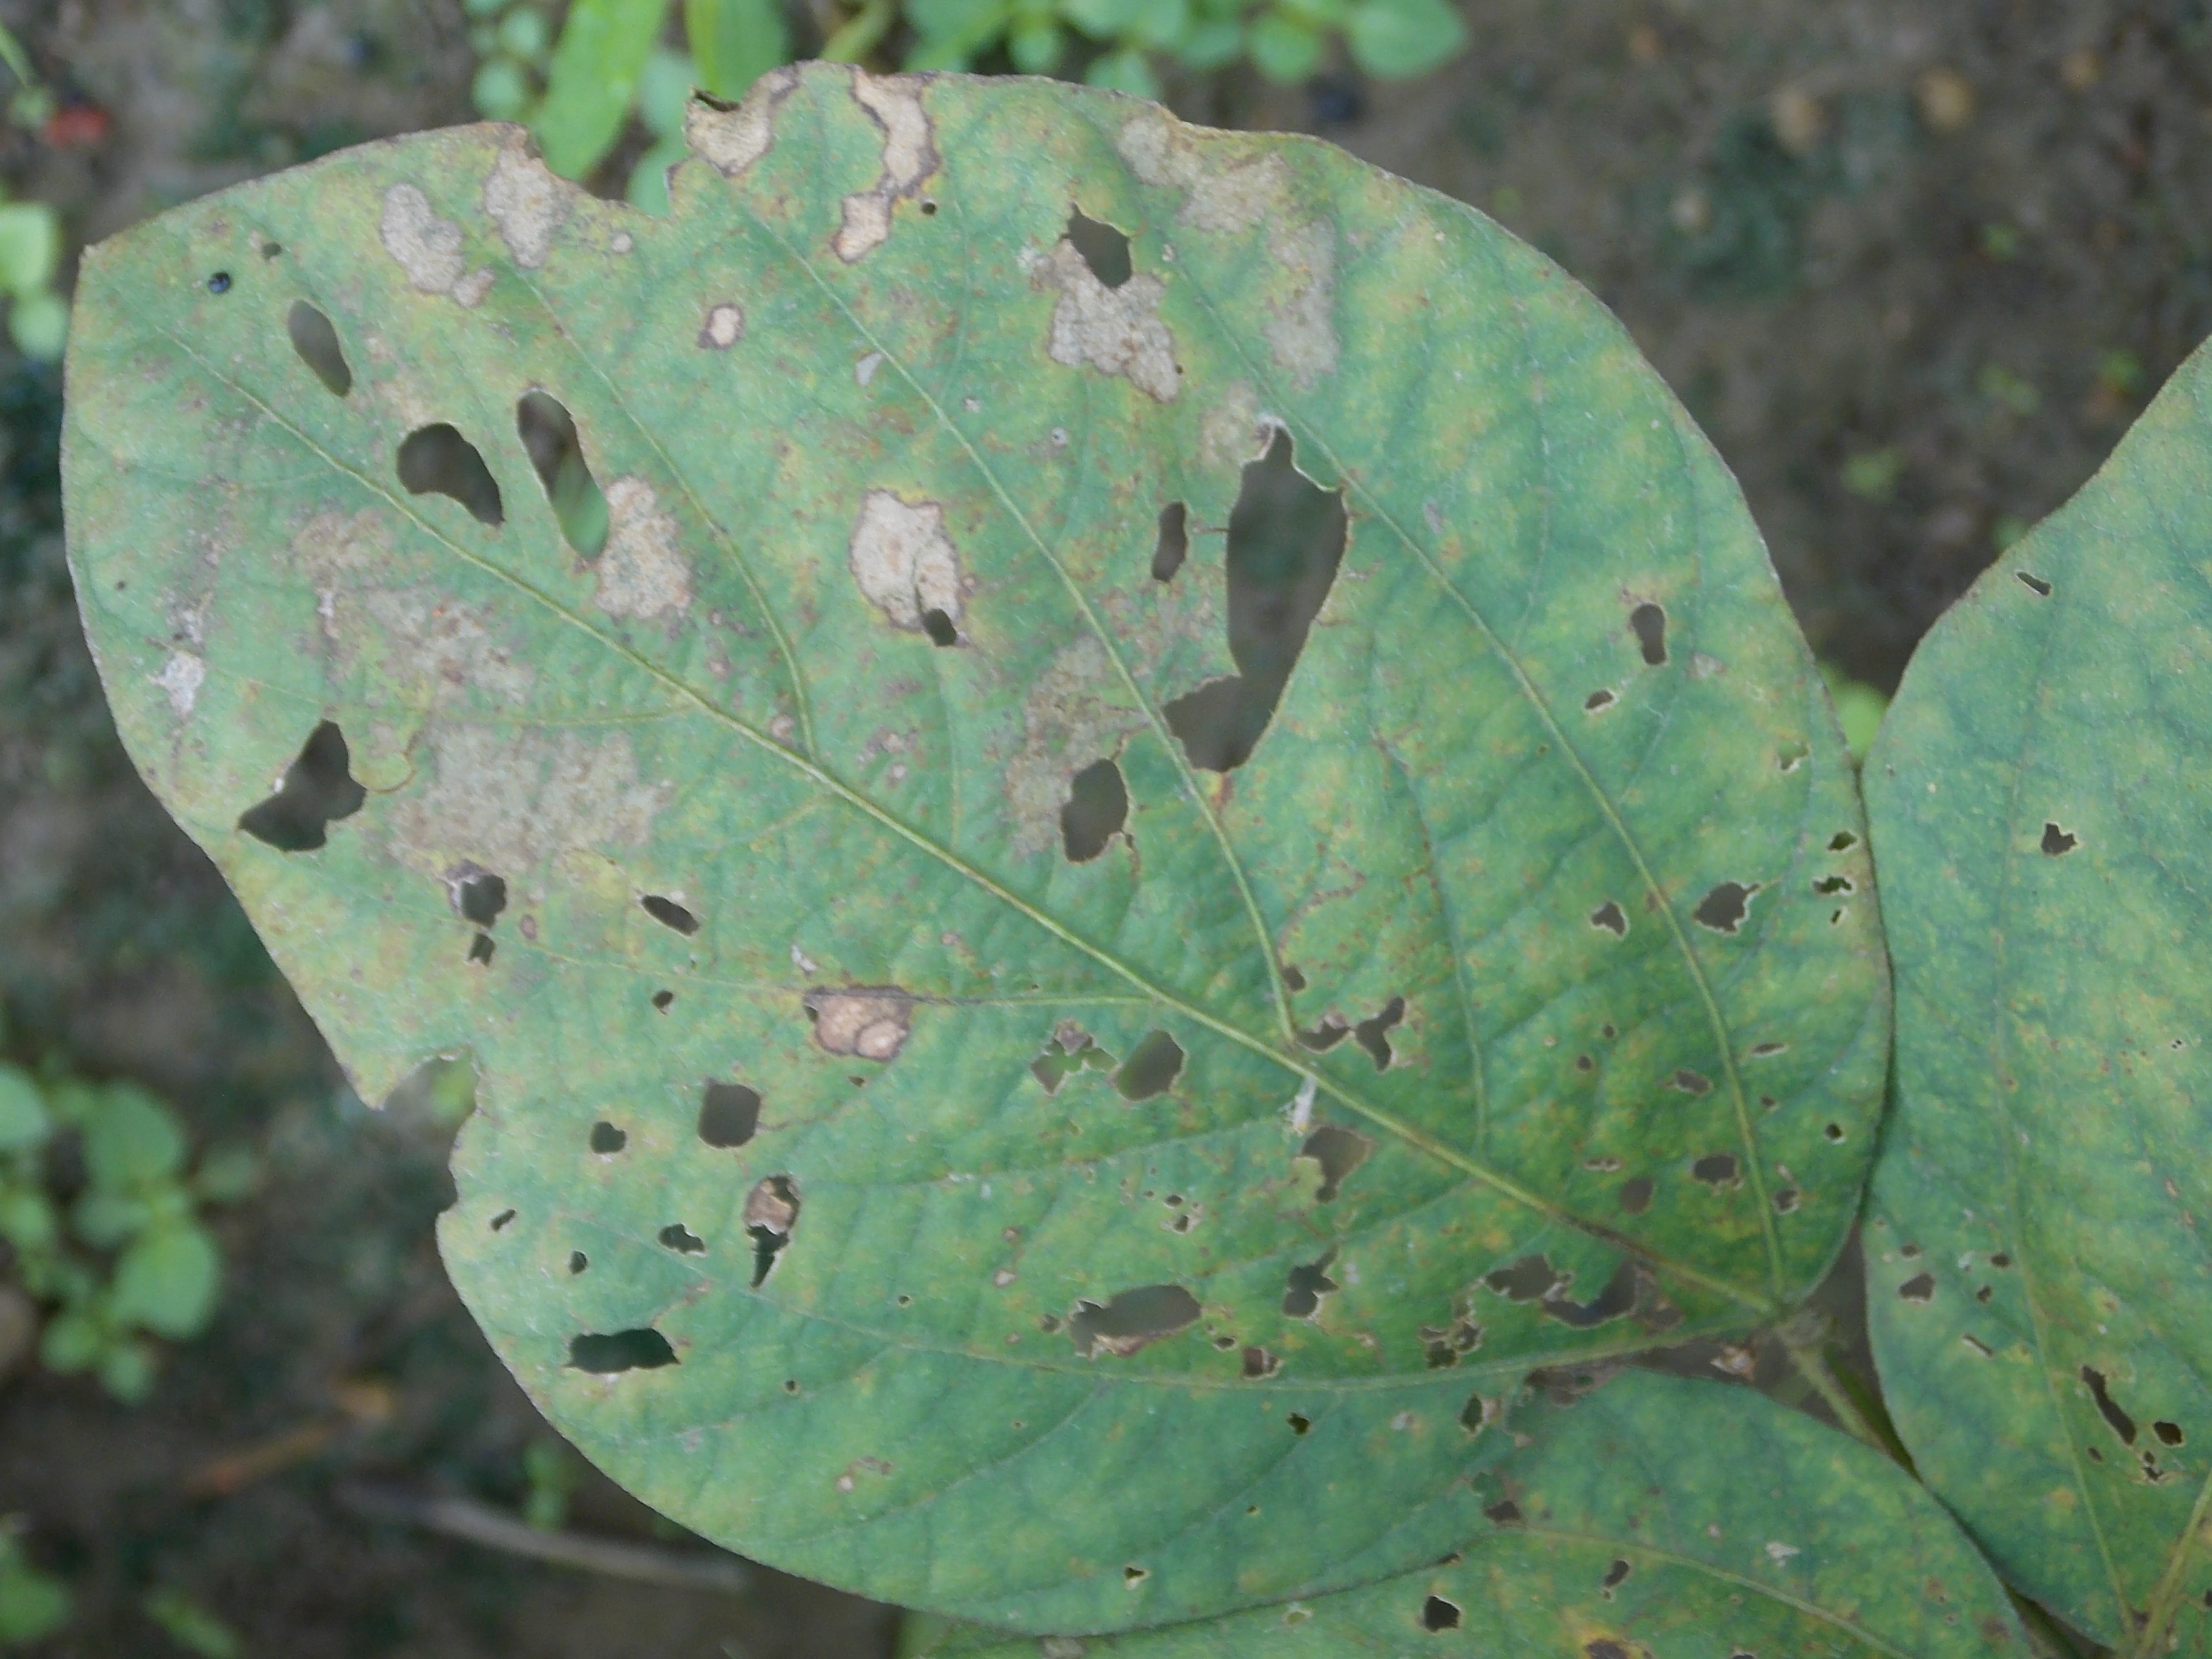
Label: Disease